Clinton LumberKings

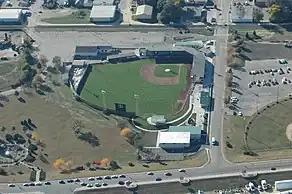
Ashford Field. Formerly Alliant Energy Field and Riverview Stadium

The home park for the LumberKings is NelsonCorp Field in Clinton, Iowa. The stadium was built in 1937 as a Works Progress Administration (WPA) project and named Riverview Stadium, due to its location on the banks of the Mississippi River. It was renamed Alliant Energy Field in 2002 and renovated in 2005–2006 to a capacity of 4,000. It was renamed to Ashford University Field in 2011 and NelsonCorp Field in 2019. The Dimensions are: LF – 330, CF – 401, RF – 325.